Upper Mantua

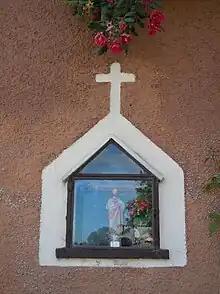
Shrine in the hamlet of Squarzieri di Casaloldo

Religious practice was common and widespread among all social classes: men, women and children attended not only Sunday Mass, but collectively experienced liturgical rites and festivals in the knowledge that the foundation of social life was to be recognized in the religious dimension. Participation in processions, rosaries, tridua, imposition of sacraments and other forms of worship was frequent, especially since the Council of Trent had prescribed, recommended and encouraged attendance at such practices.